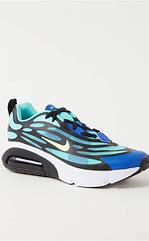
Brand: Nike
Model: Air Max Exosense